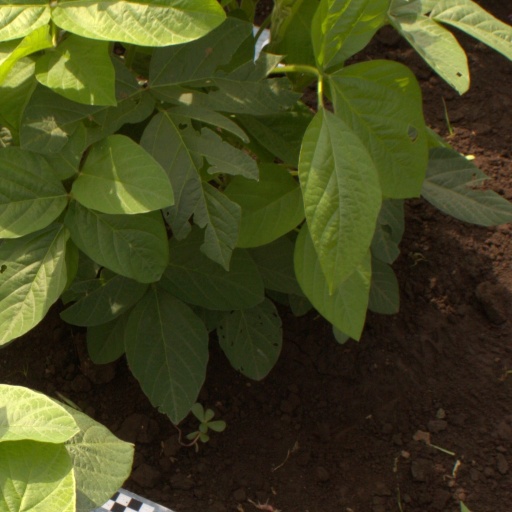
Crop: soybean